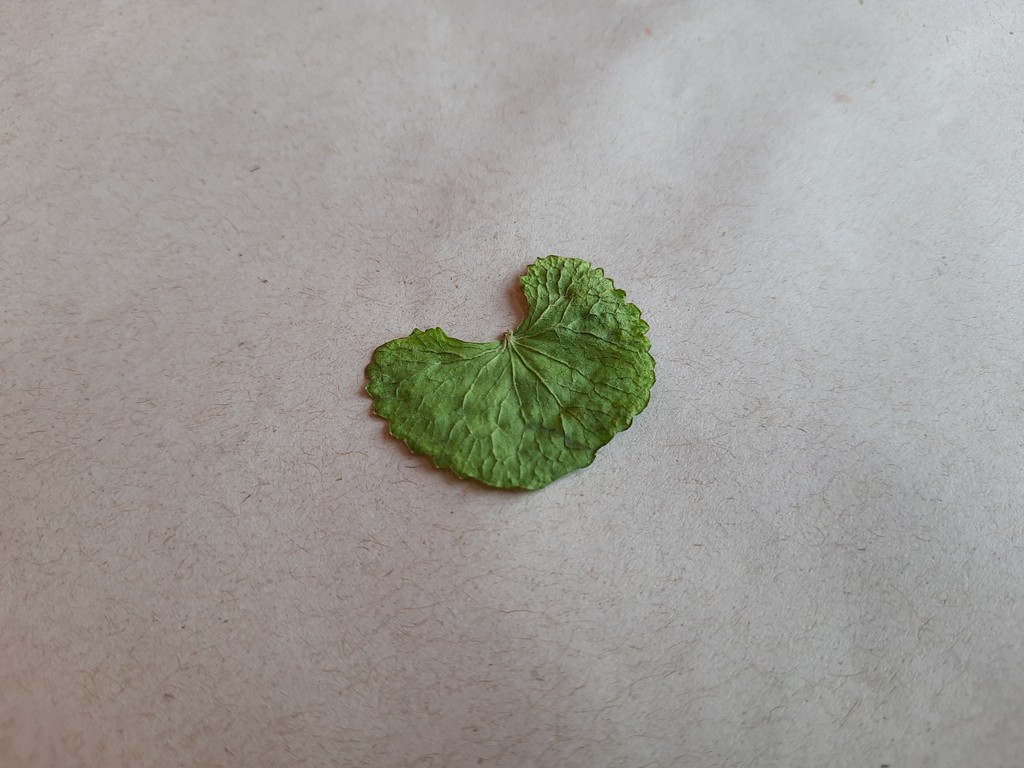
Label: Dried